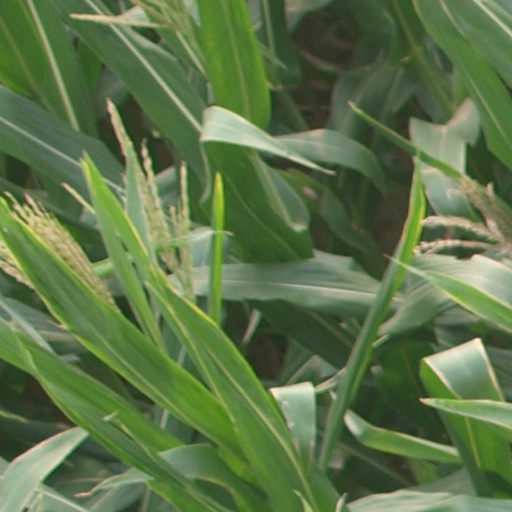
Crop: maize; corn